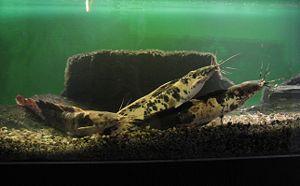
Les Clariidés forment une famille de poissons-chats. Il existe environ 14 genres et 100 espèces de Clariidés. Tous les Clariidés sont des espèces d'eau douce.
Bien qu'il existe plusieurs définitions des espèces envahissantes, elles sont toujours basées sur quatre critères principaux :